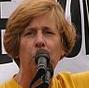
Age: 47